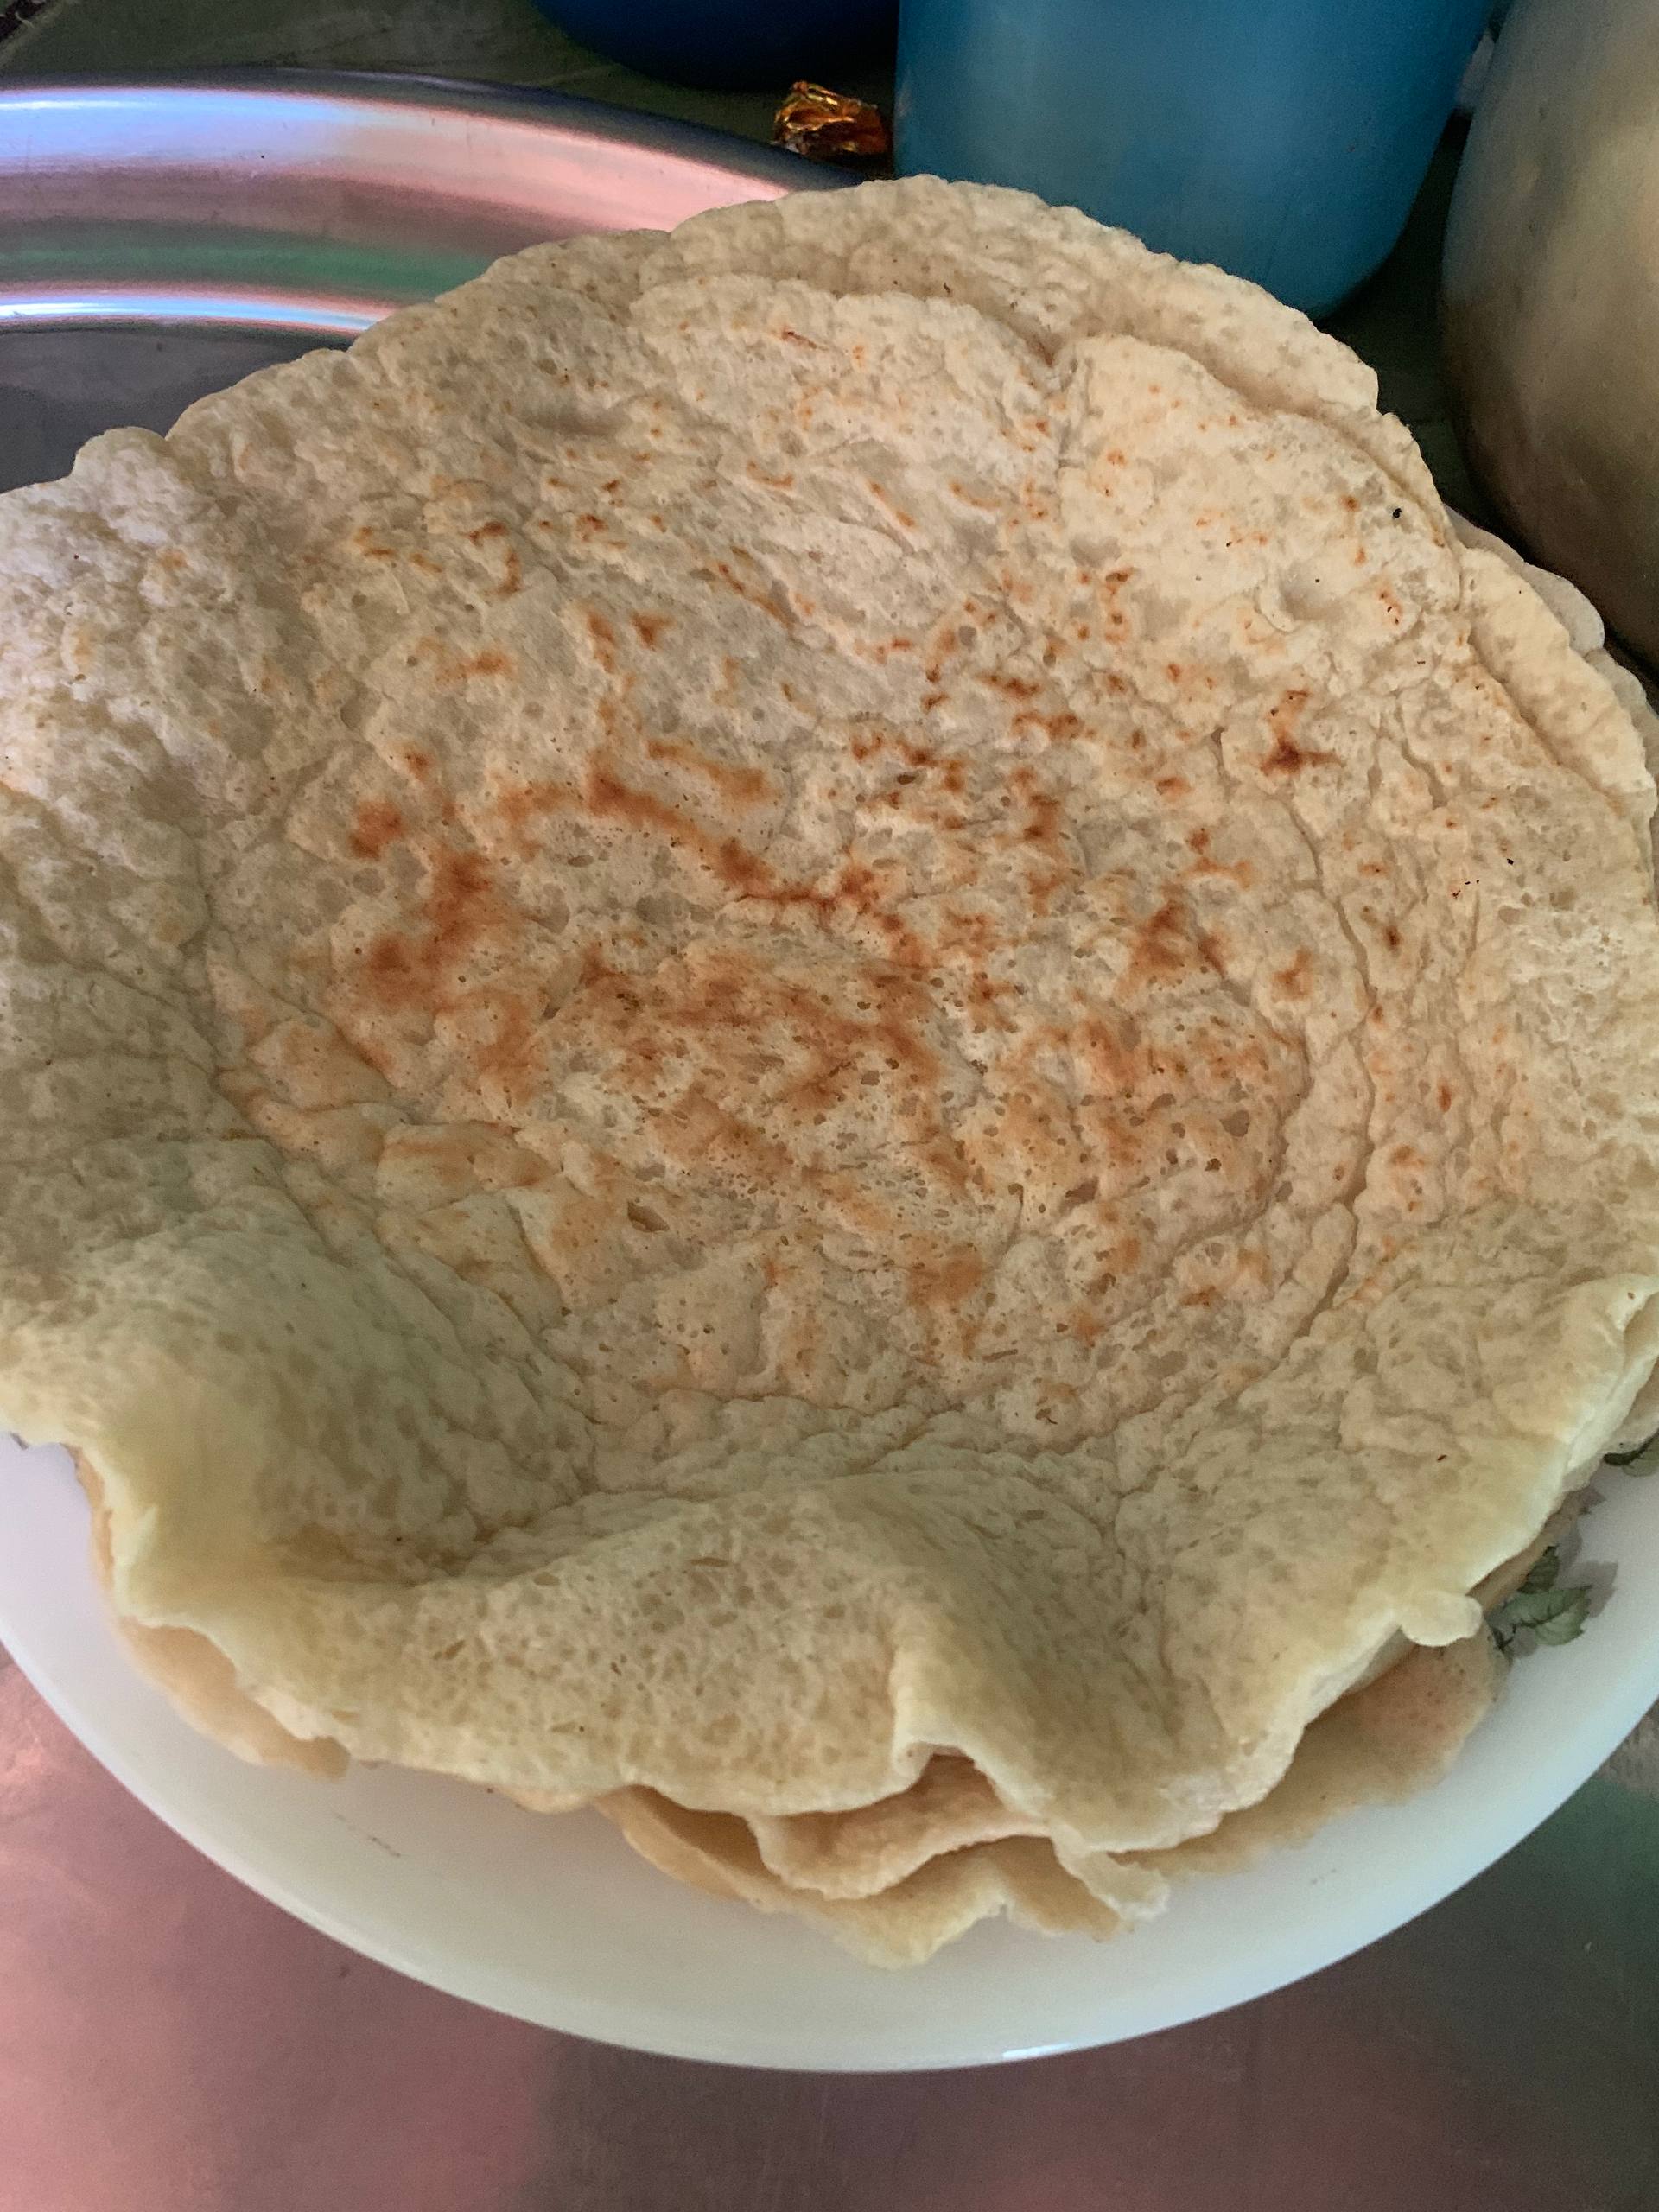
الوصف بالفصحى: أكلة سودانية تصنع من دقيق القمح
الوصف بالعامية السودانية: قراصة
التصنيف: Food & Drinks